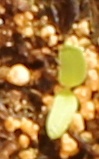
Label: Sugar beet